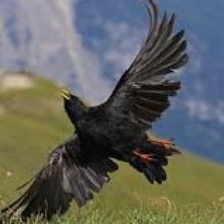
Species: ALPINE CHOUGH
Scientific name: PYRRHOCORAX GRACULUS